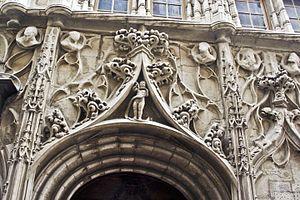
Maison des Têtes, Valence, Drôme, France
La maison des Têtes de Valence, située au 57 Grande Rue dans le Vieux Valence, est un fleuron de l'architecture du début du XVIᵉ siècle. La façade de cet ancien hôtel particulier, qui abrite le service municipal Valence Ville d'Art et d'Histoire, offre aux passants le foisonnement de son décor sculpté. Cette maison, marquant le passage du style gothique flamboyant au style renaissance, doit son nom aux nombreuses têtes qui ornent sa façade. Des sculptures symbolisent les vents, la Fortune, le Temps, ou encore la théologie, le droit ou la médecine tandis que le corridor est orné de bustes d'empereurs romains.